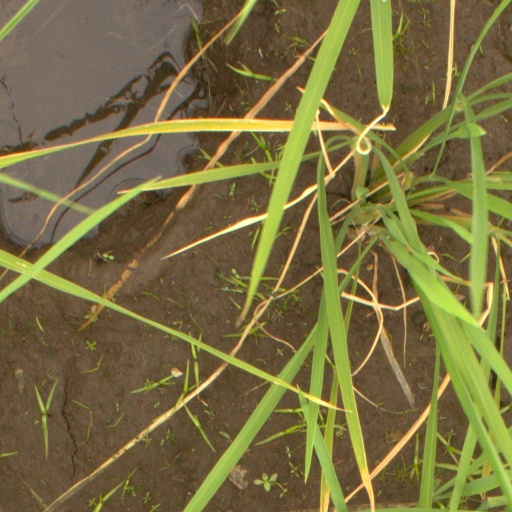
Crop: rice